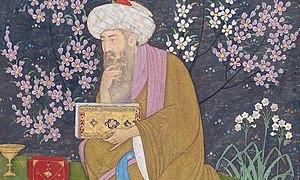
Al-Sahib Ibn Abbad est un vizir, mécène et homme de lettres bouyide, né à Istakhr le 14 septembre 938 et mort le 30 mars 995 à al-Rayy. Il fut le vizir des émirs bouyides Mu'ayyid al-Dawla puis Fakhr al-dawla. L'histoire littéraire arabe l'a surtout retenu comme mécène et protecteur de plusieurs érudits et écrivains parmi les grandes figures du Xe siècle, tels al-Hamadhani, Abû Dulaf, ou encore Uqayl al-Ukbarî.